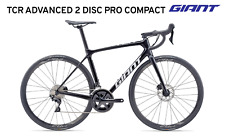
Vehicle type: Bikes